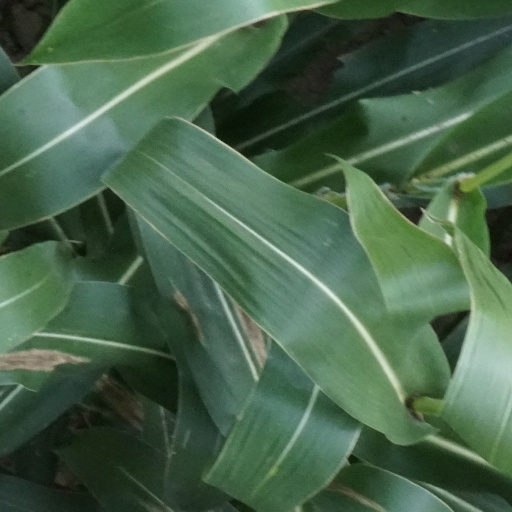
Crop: maize; corn